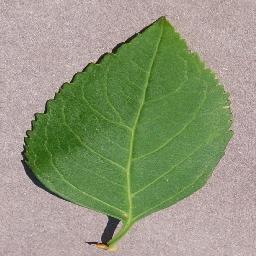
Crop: cherry
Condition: (including_sour)_healthy